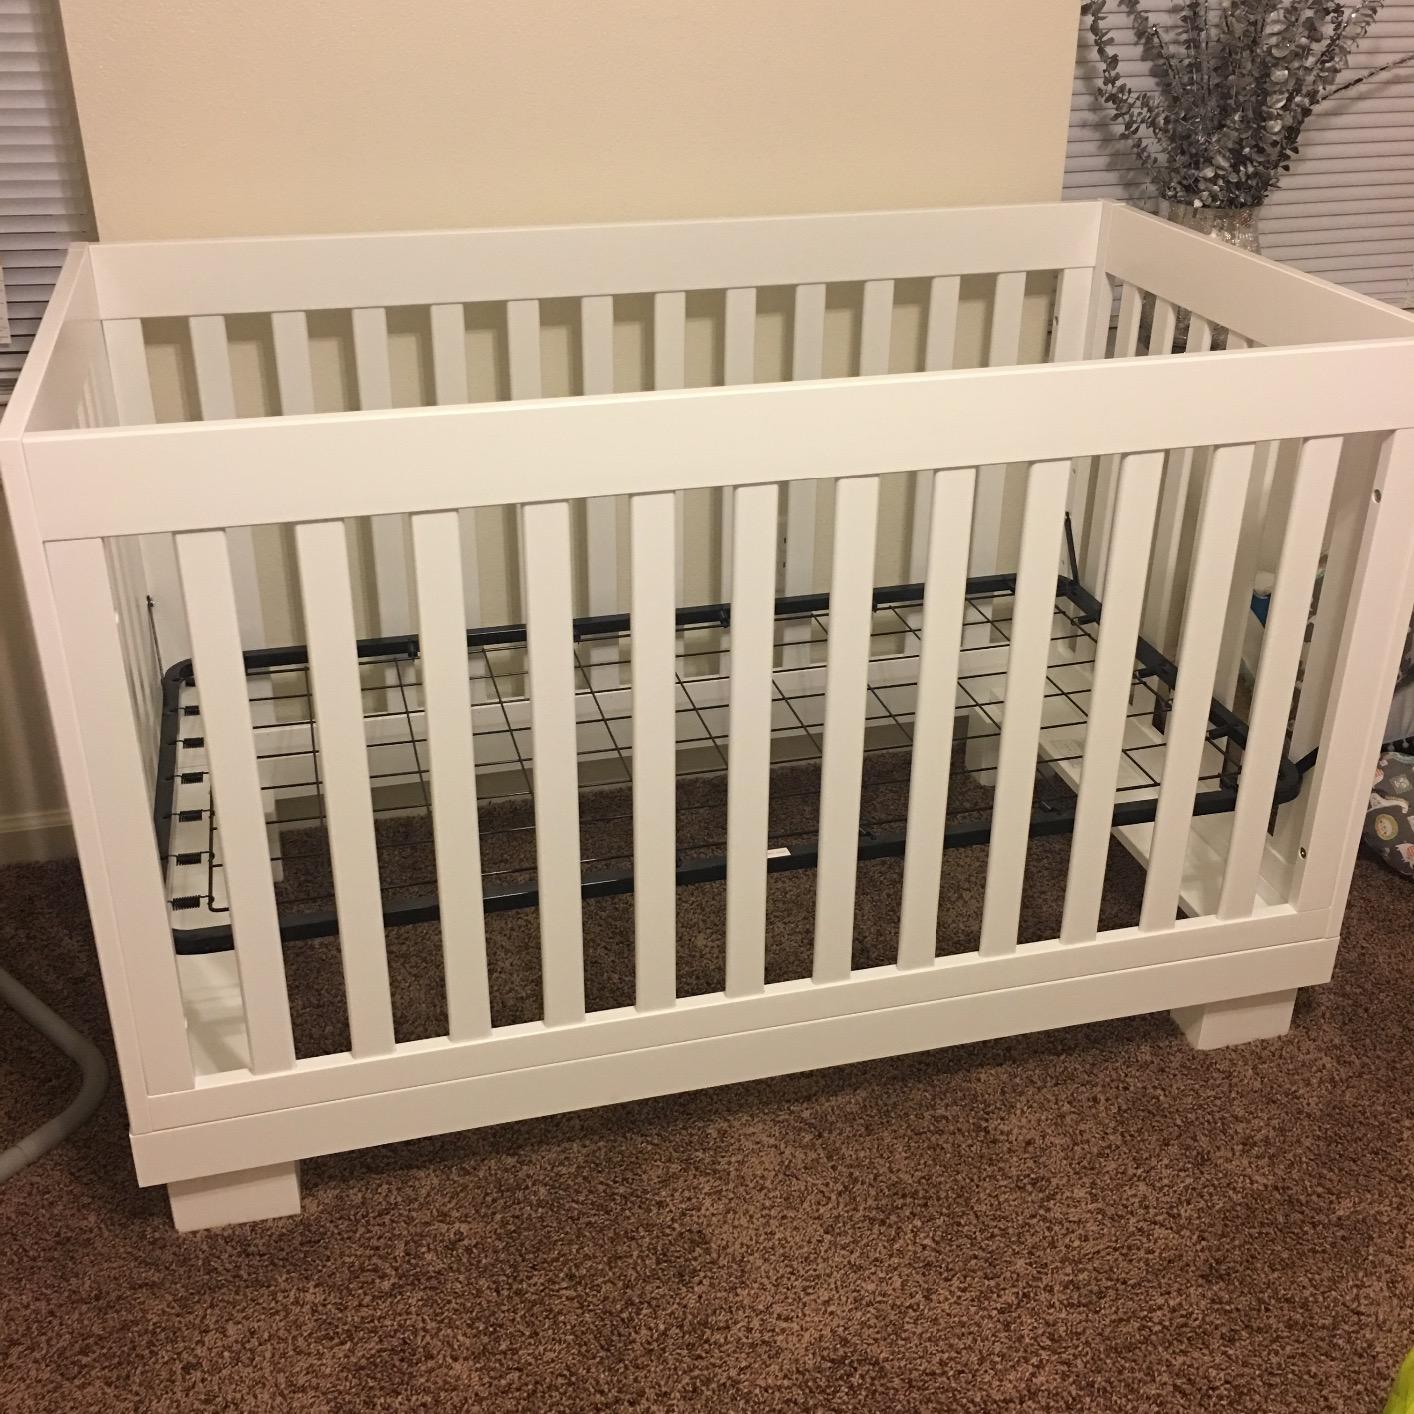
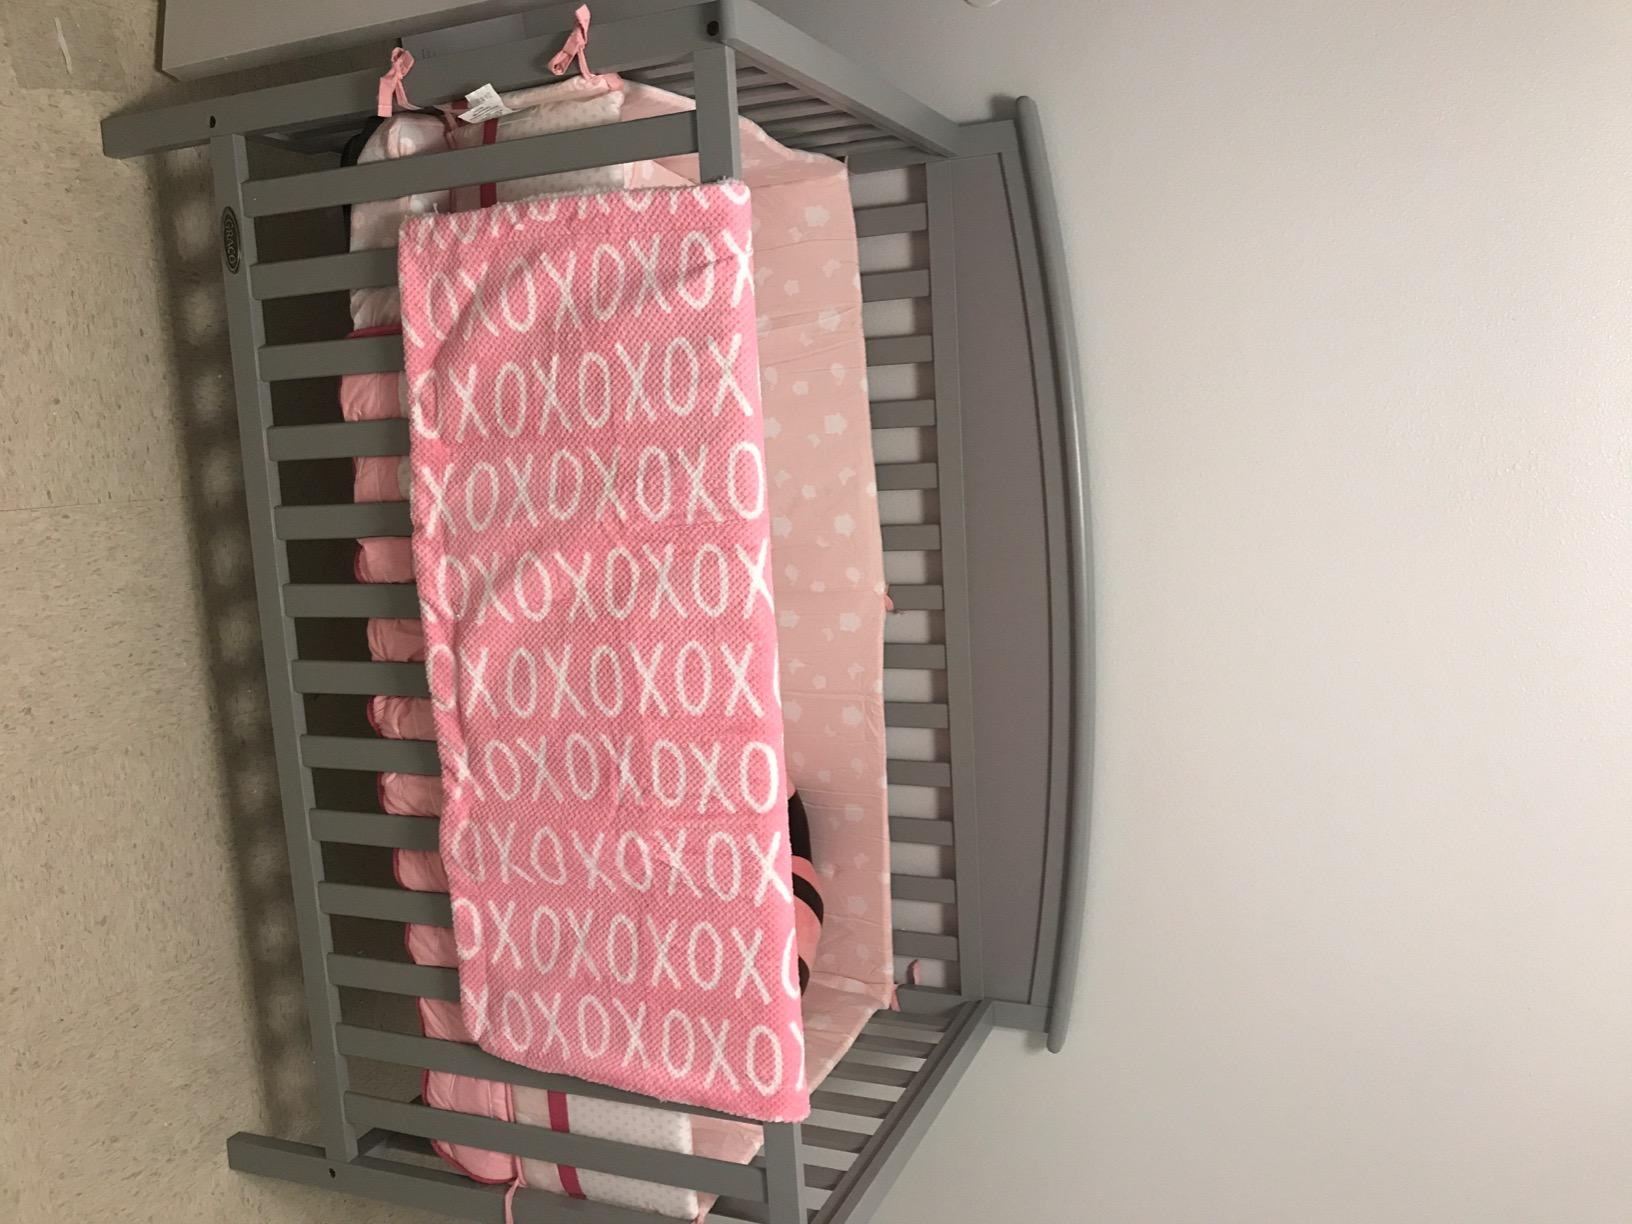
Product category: products_crib
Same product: no